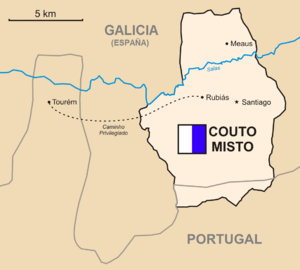
Carte du Couto Misto.
Le Couto Misto ou Couto Mixto est un territoire souverain d'environ 27 km² situé entre Ourense et Chaves, limitrophe de l'Espagne et du Portugal. Créé au Xᵉ siècle, il est annexé par l'Espagne en 1868.